Akemi (company)

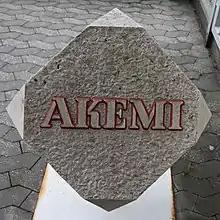
Logo of Akemi on shell-bearing limestone

The company was founded in 1933 and was originally called "Akema", supposedly after the daughter of the Japanese consul in Berlin at that time. To avoid any confusion with the Achema, the "Trade Fair for Chemical Technology, Environmental Protection and Biotechnology", the founder, Erich Höntsch, renamed the company Akemi in 1952. The name Akemi is protected under "Trademark law" and is highly recognised worldwide in the natural stone sector on account of its quality and specialised assortment: "On account of their excellent quality and highly specialised assortment, the trade name AKEMI has become synonymous for stone adhesive."